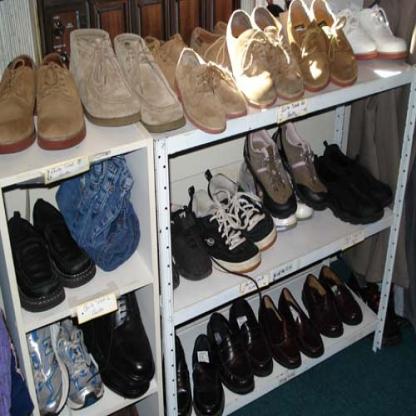
Scene: Indoor